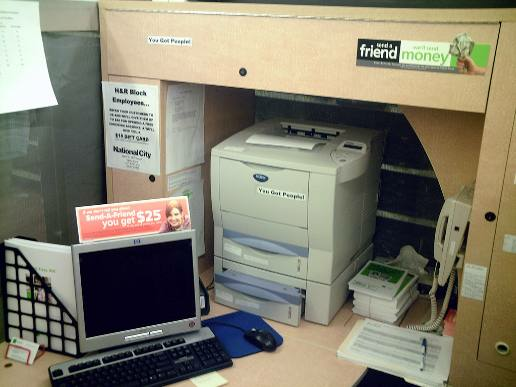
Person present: No